Cửa Ông Temple

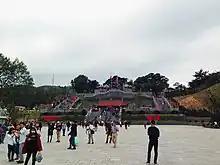
Cửa Ông Temple

Cửa Ông Temple is located in Cửa Ông Ward, Cẩm Phả, Quảng Ninh province, Vietnam. This is a place of worship for Hưng Nhượng Đại Vương Trần Quốc Tảng, a famous figure during the Trần dynasty, and it is also the venue for the annual Cửa Ông Temple Festival. At the end of 2017, Cửa Ông Temple was classified by the government as a Special National Site.